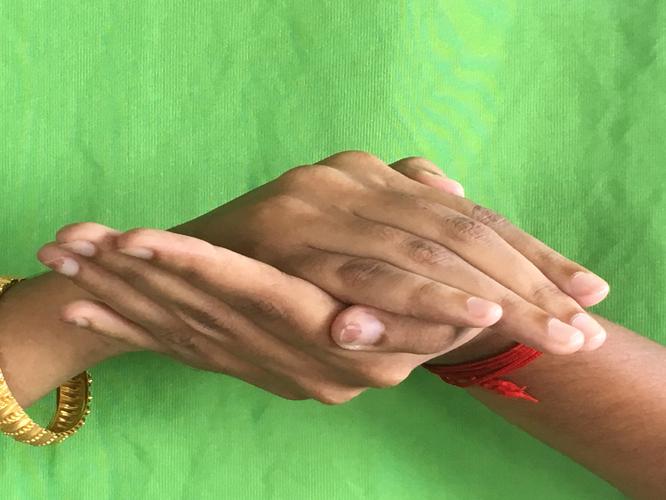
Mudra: Samputa
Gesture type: double_hand